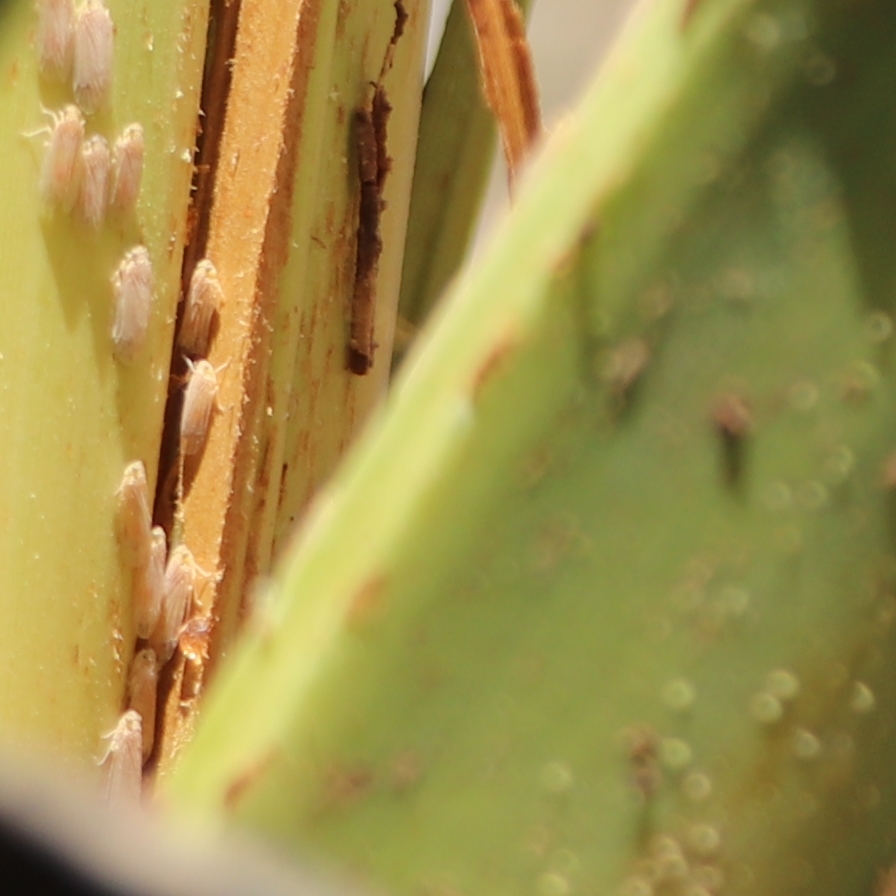
Label: Bug